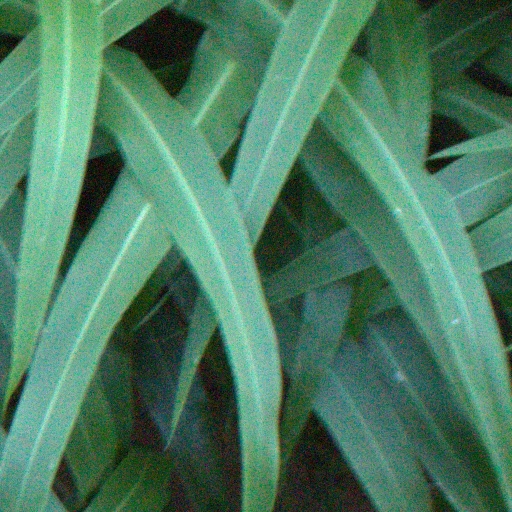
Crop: sorghum